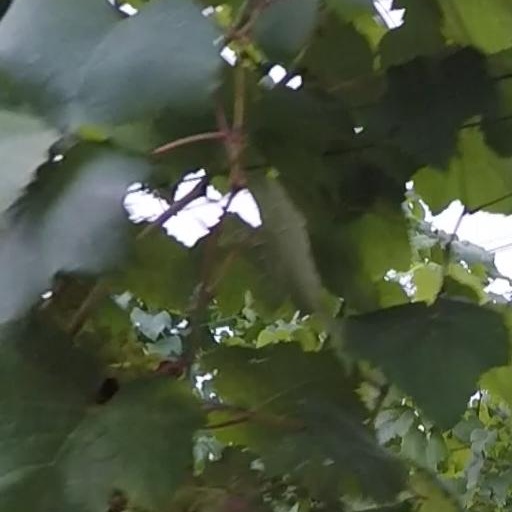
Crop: grape